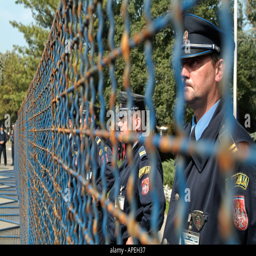
police man barriers protecting a government building during a demonstration